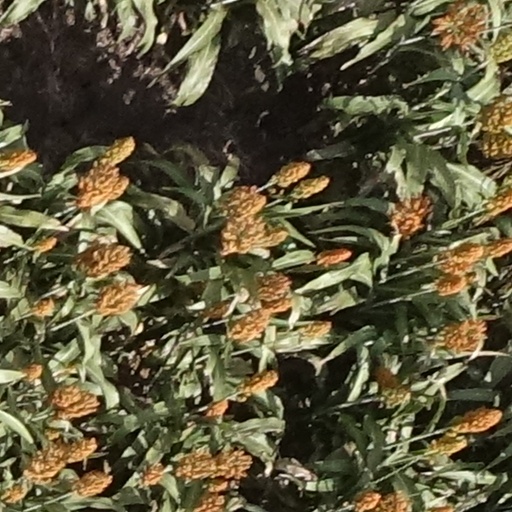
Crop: sorghum